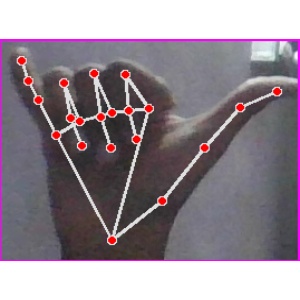
अक्षर: य